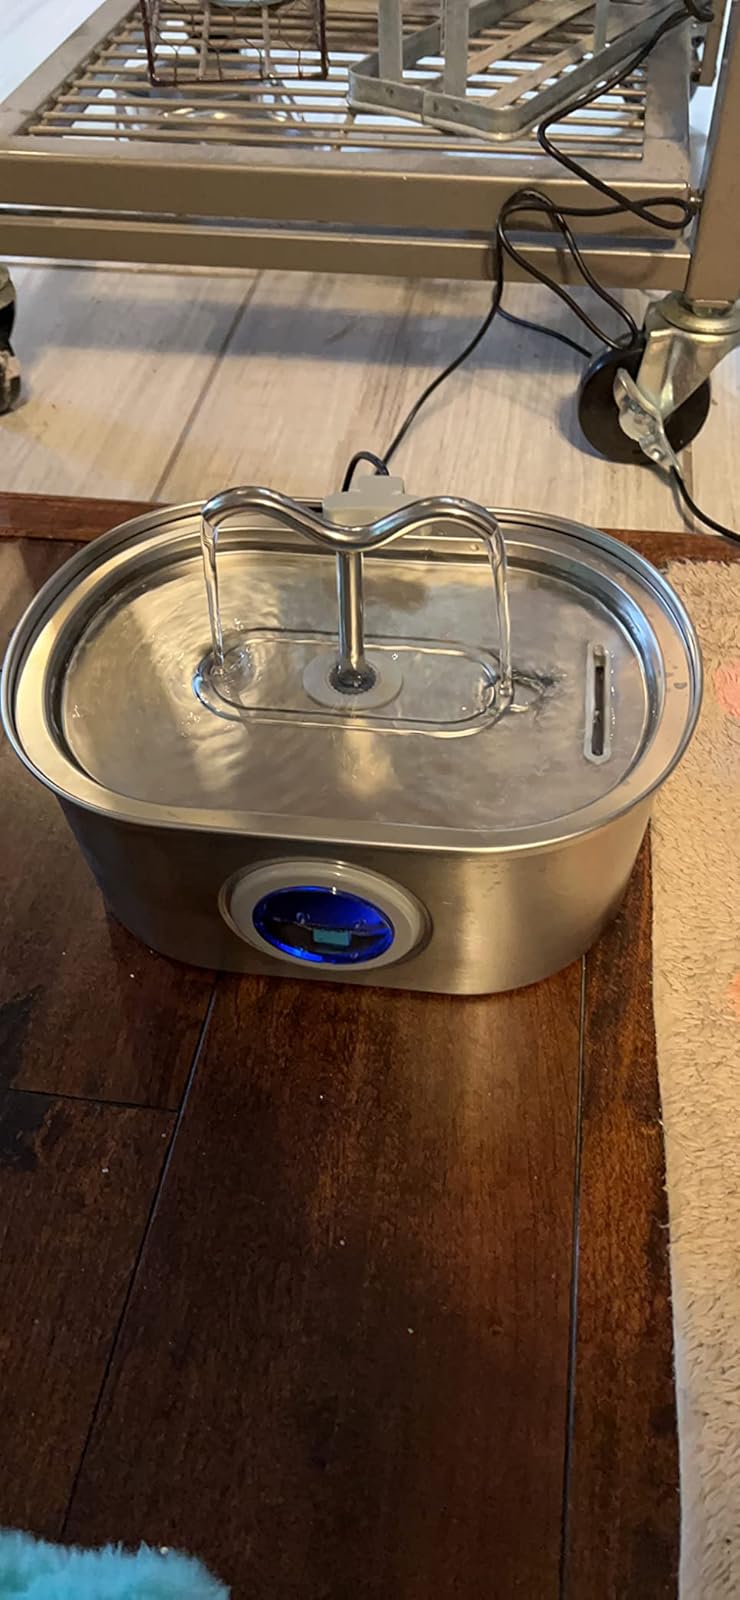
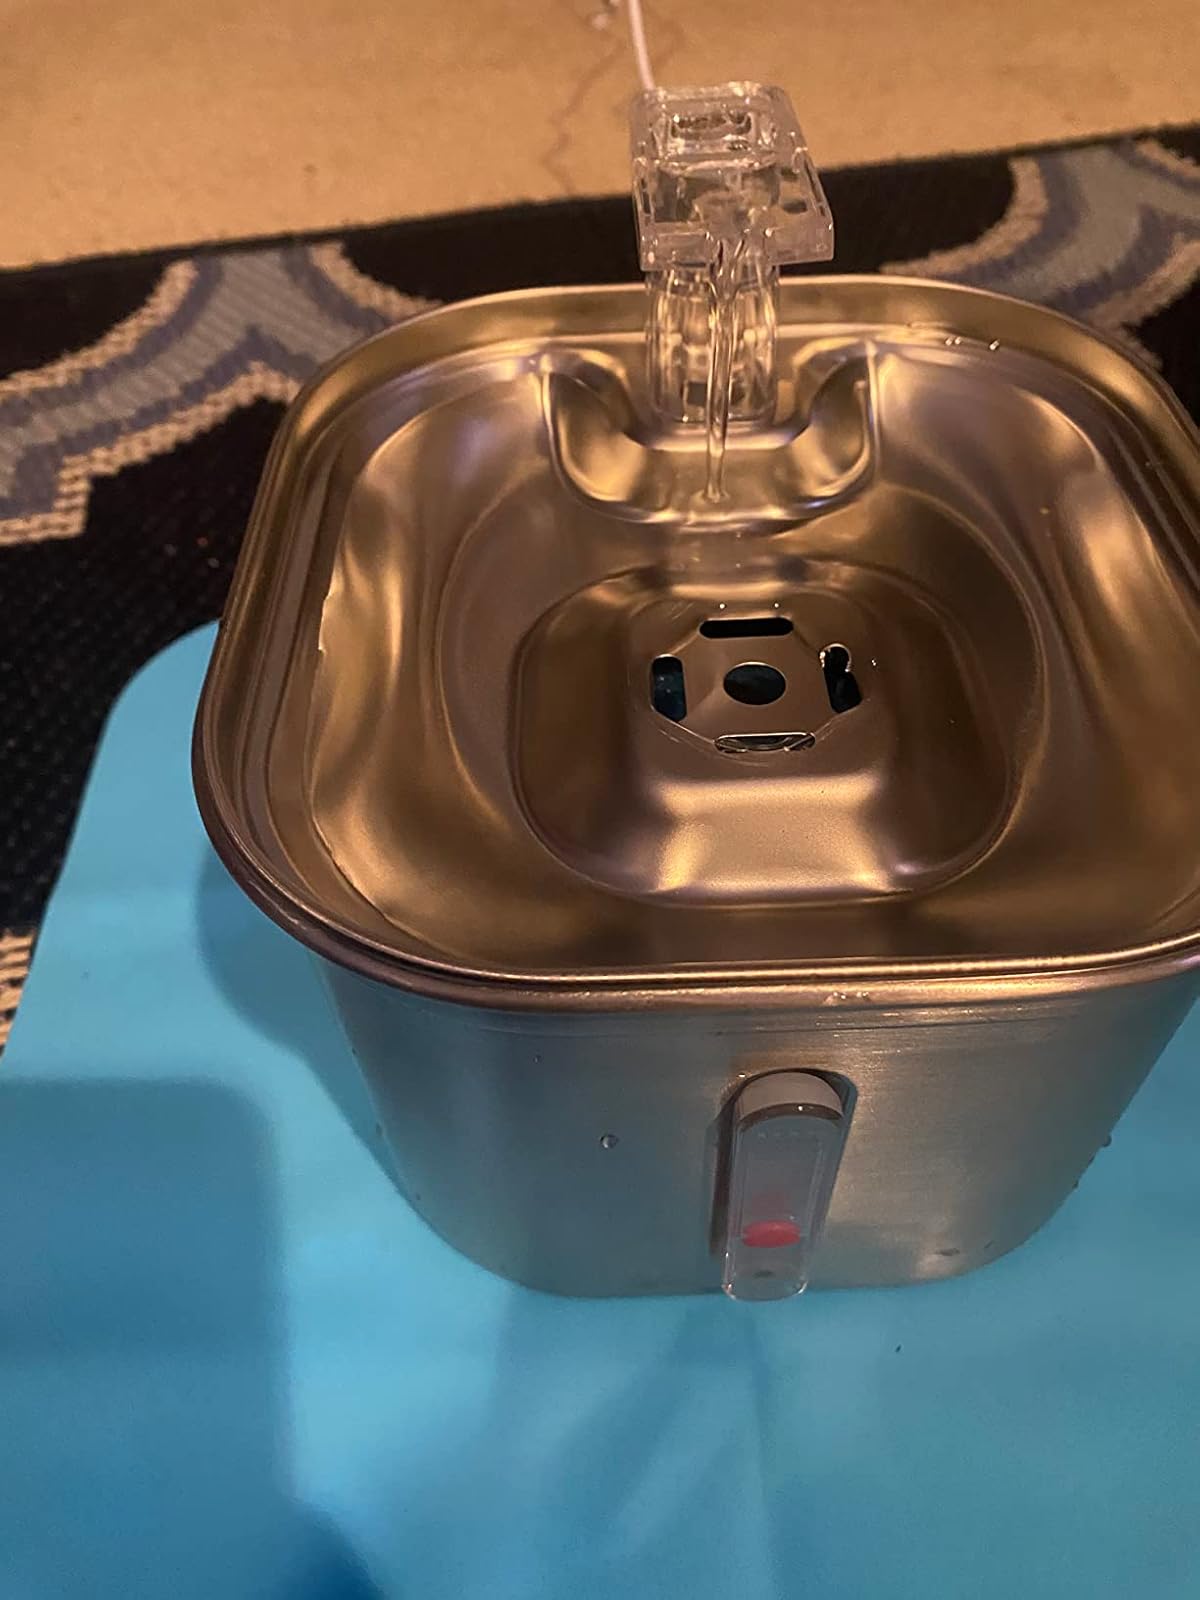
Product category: items_bowl
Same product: no